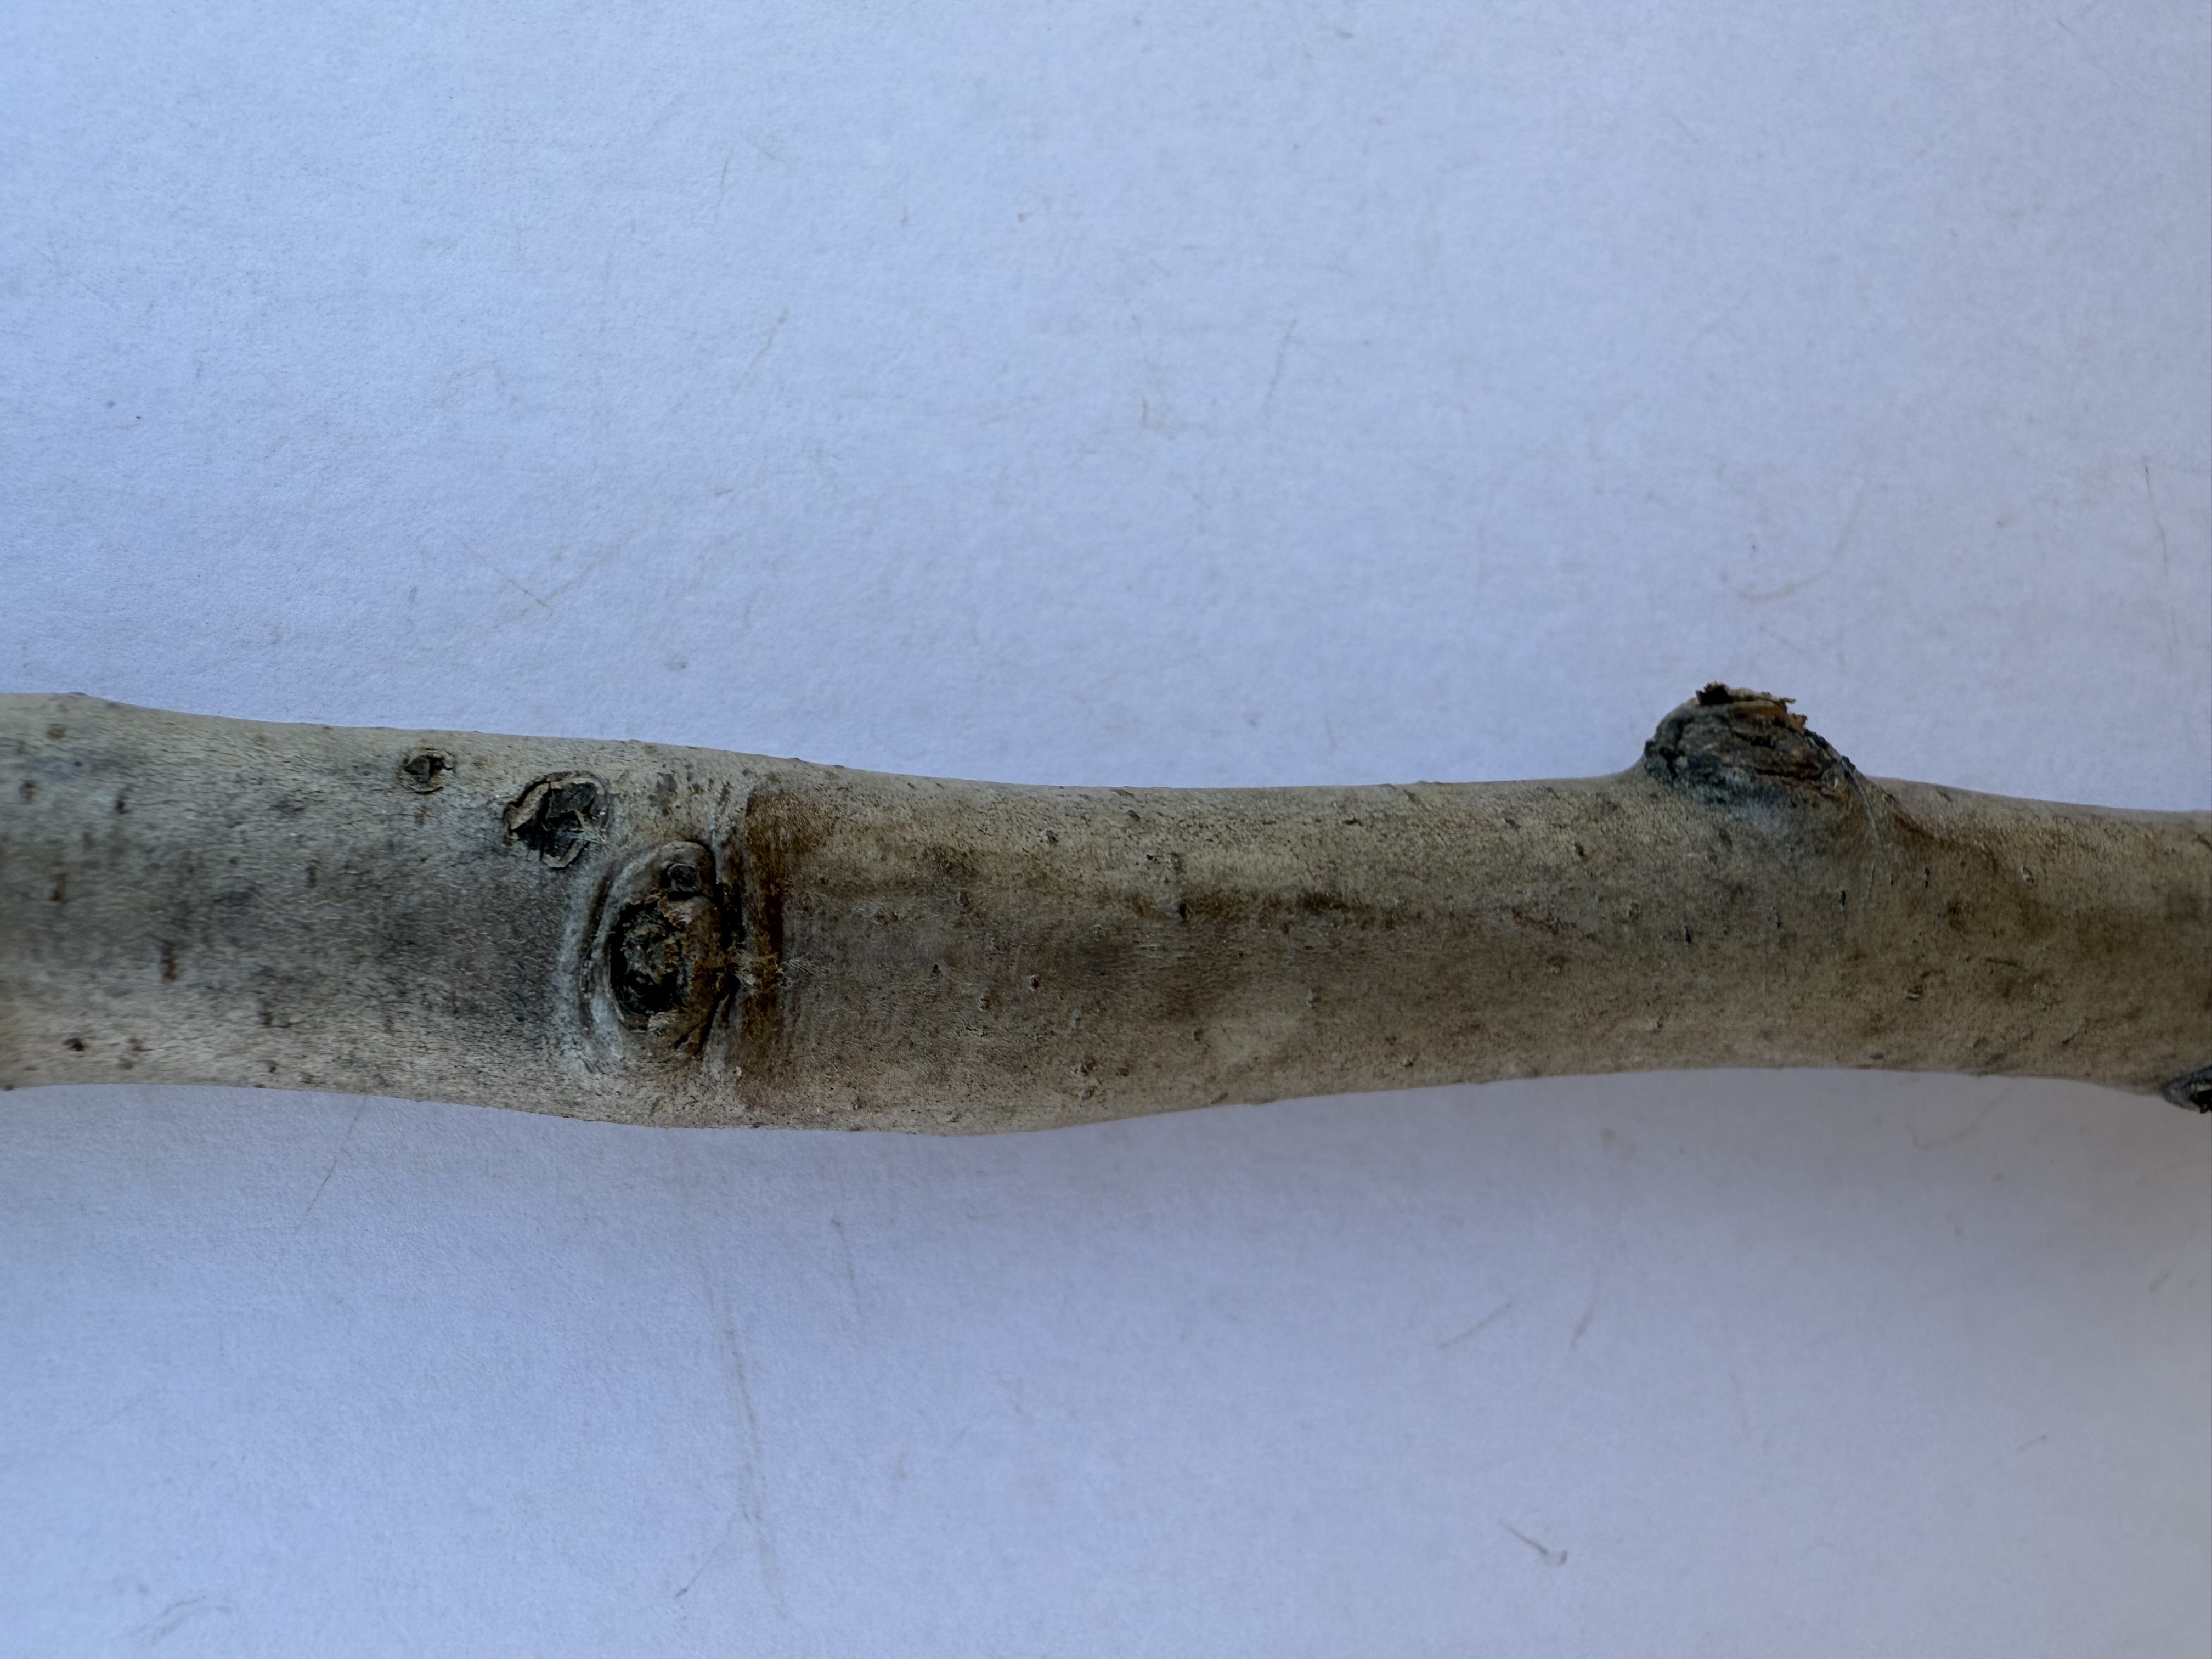
Variety: Kagizman Long Apple